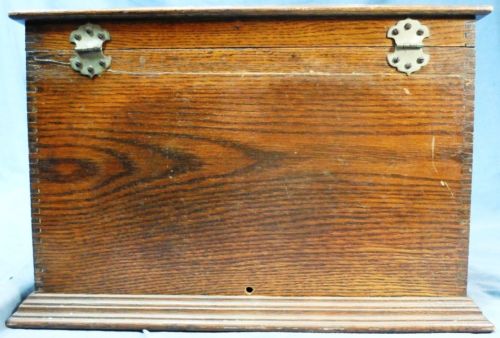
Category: cabinet